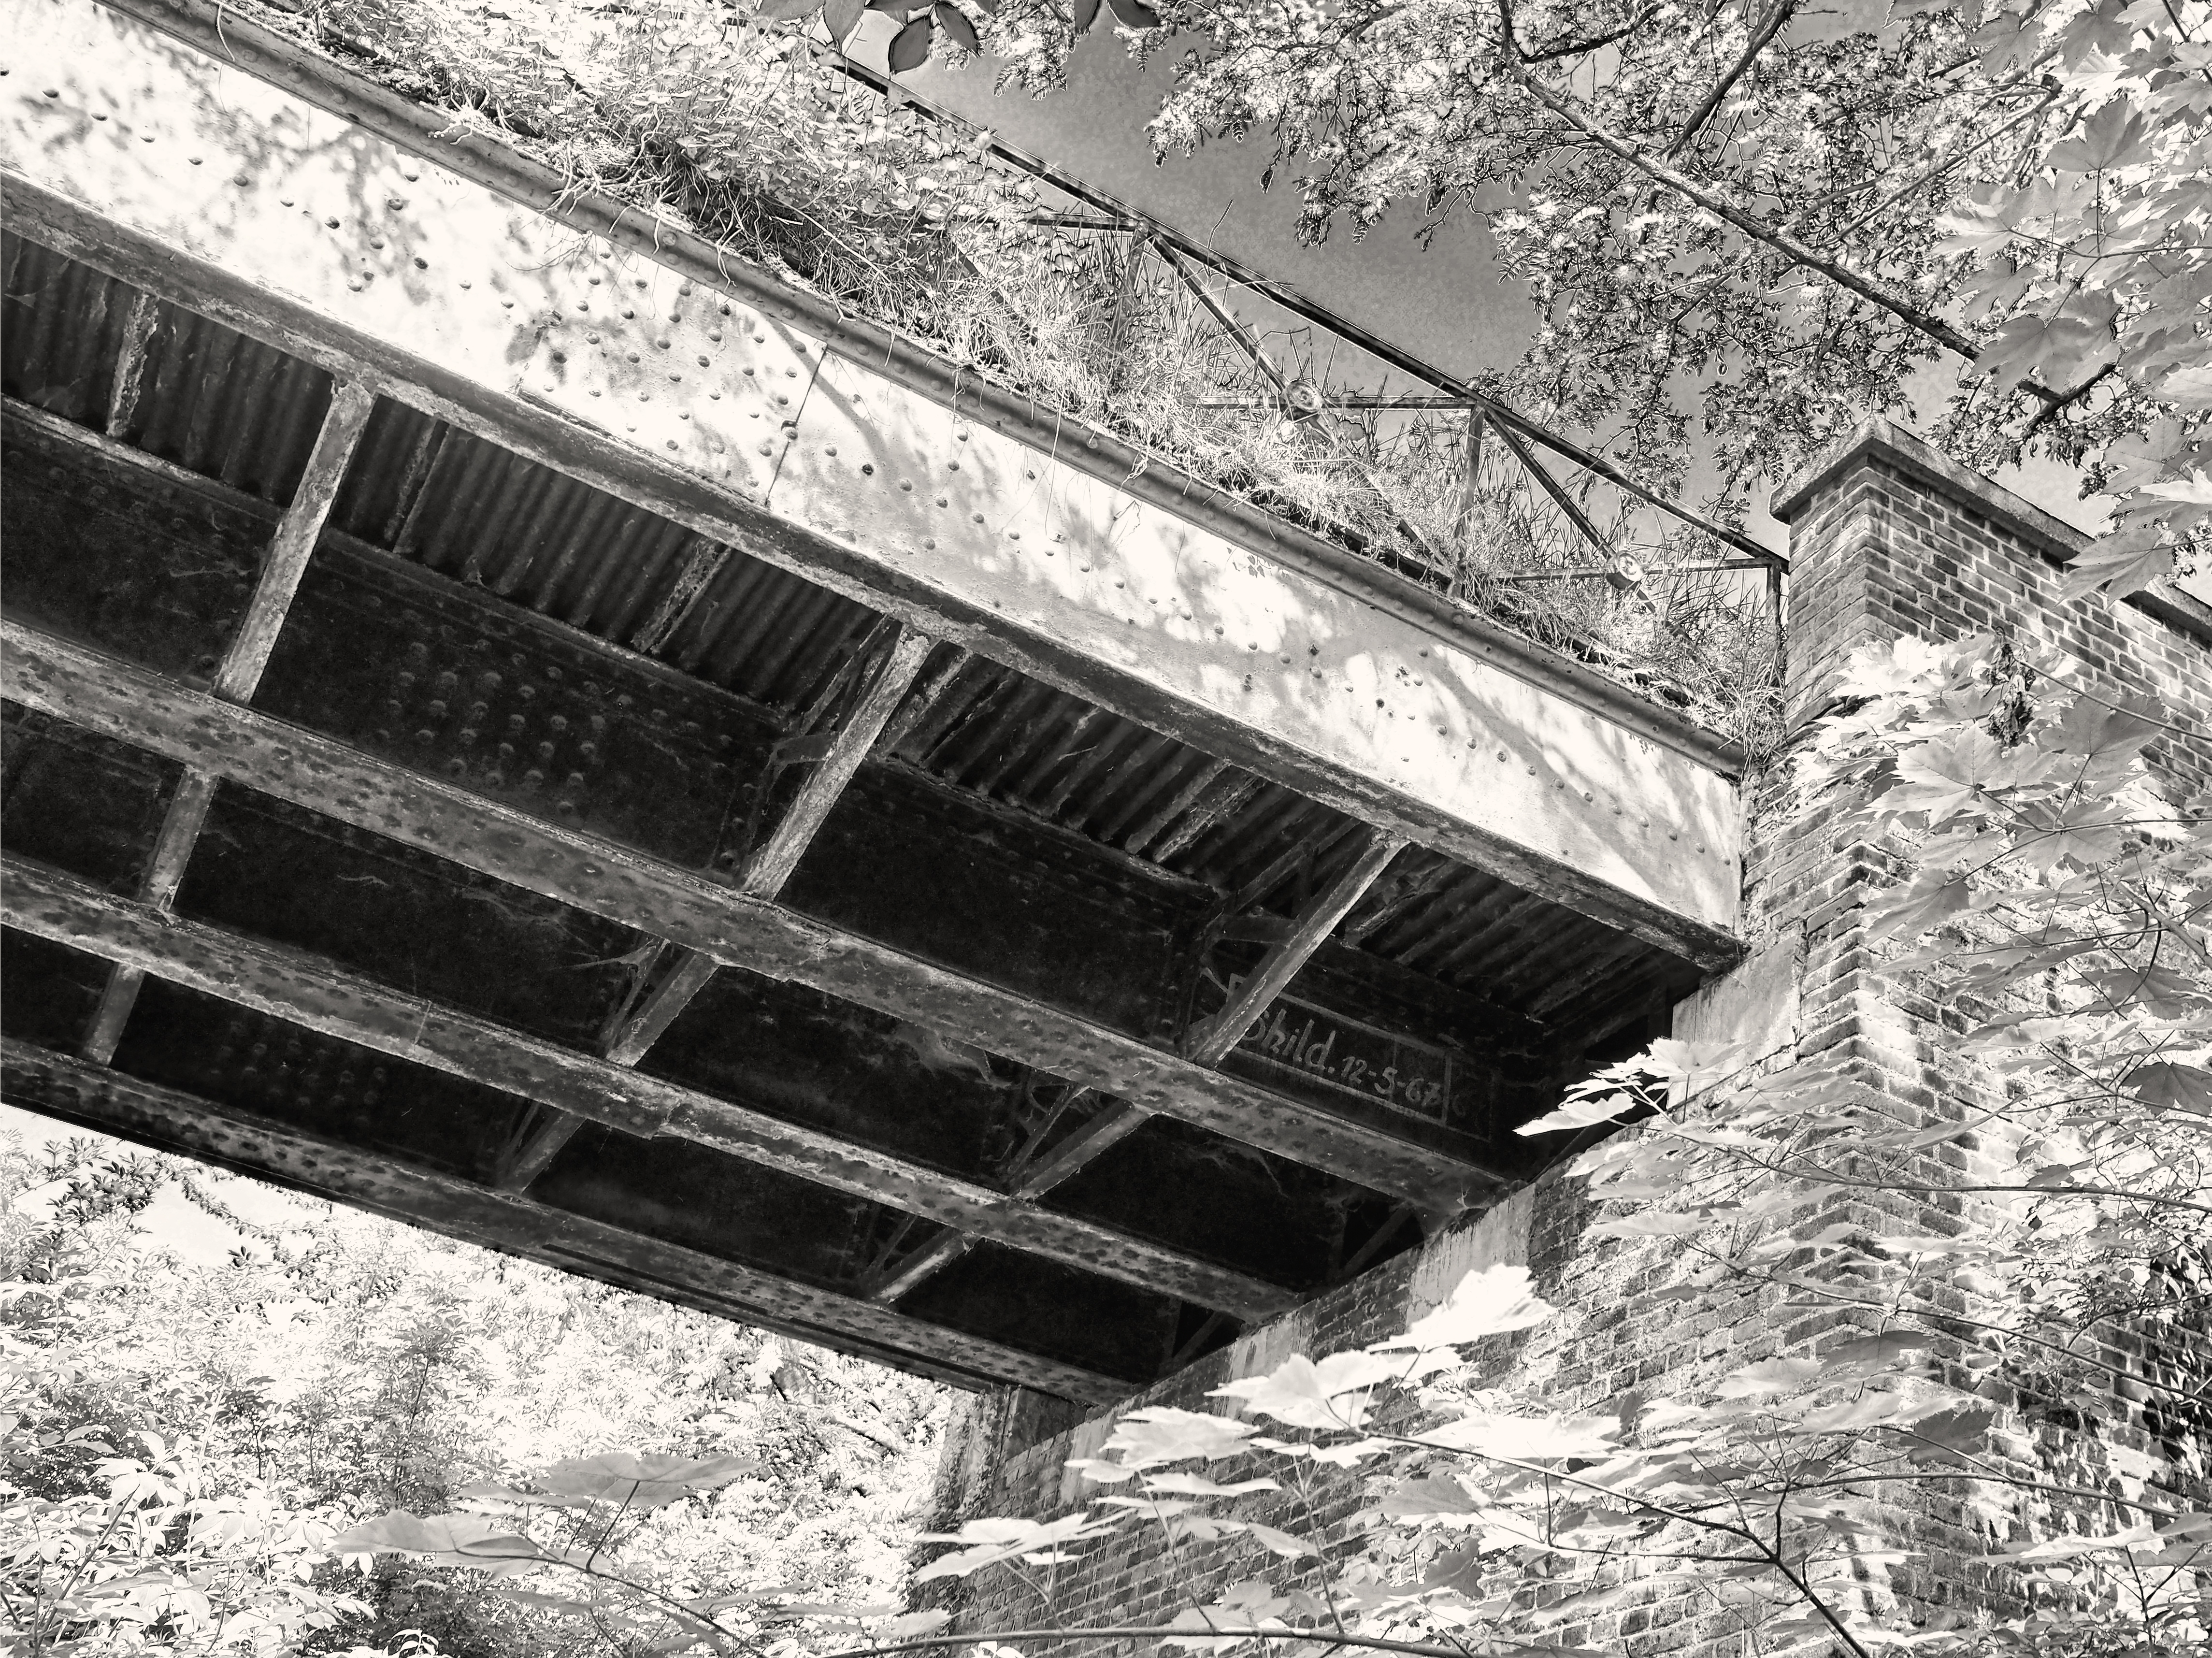
nature, snow, winter, black and white, railway, white, bridge, wall, steel, line, monochrome, brick, borgloon, gotem, railtrail, monochrome photography